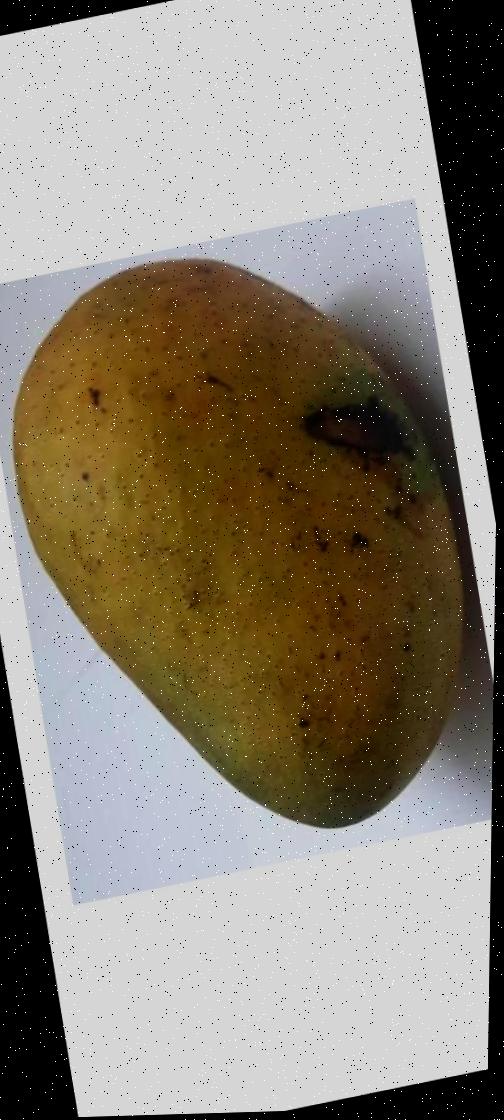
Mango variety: Ashshina Classic